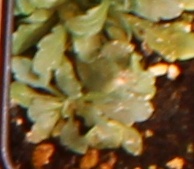
Label: Horseweed